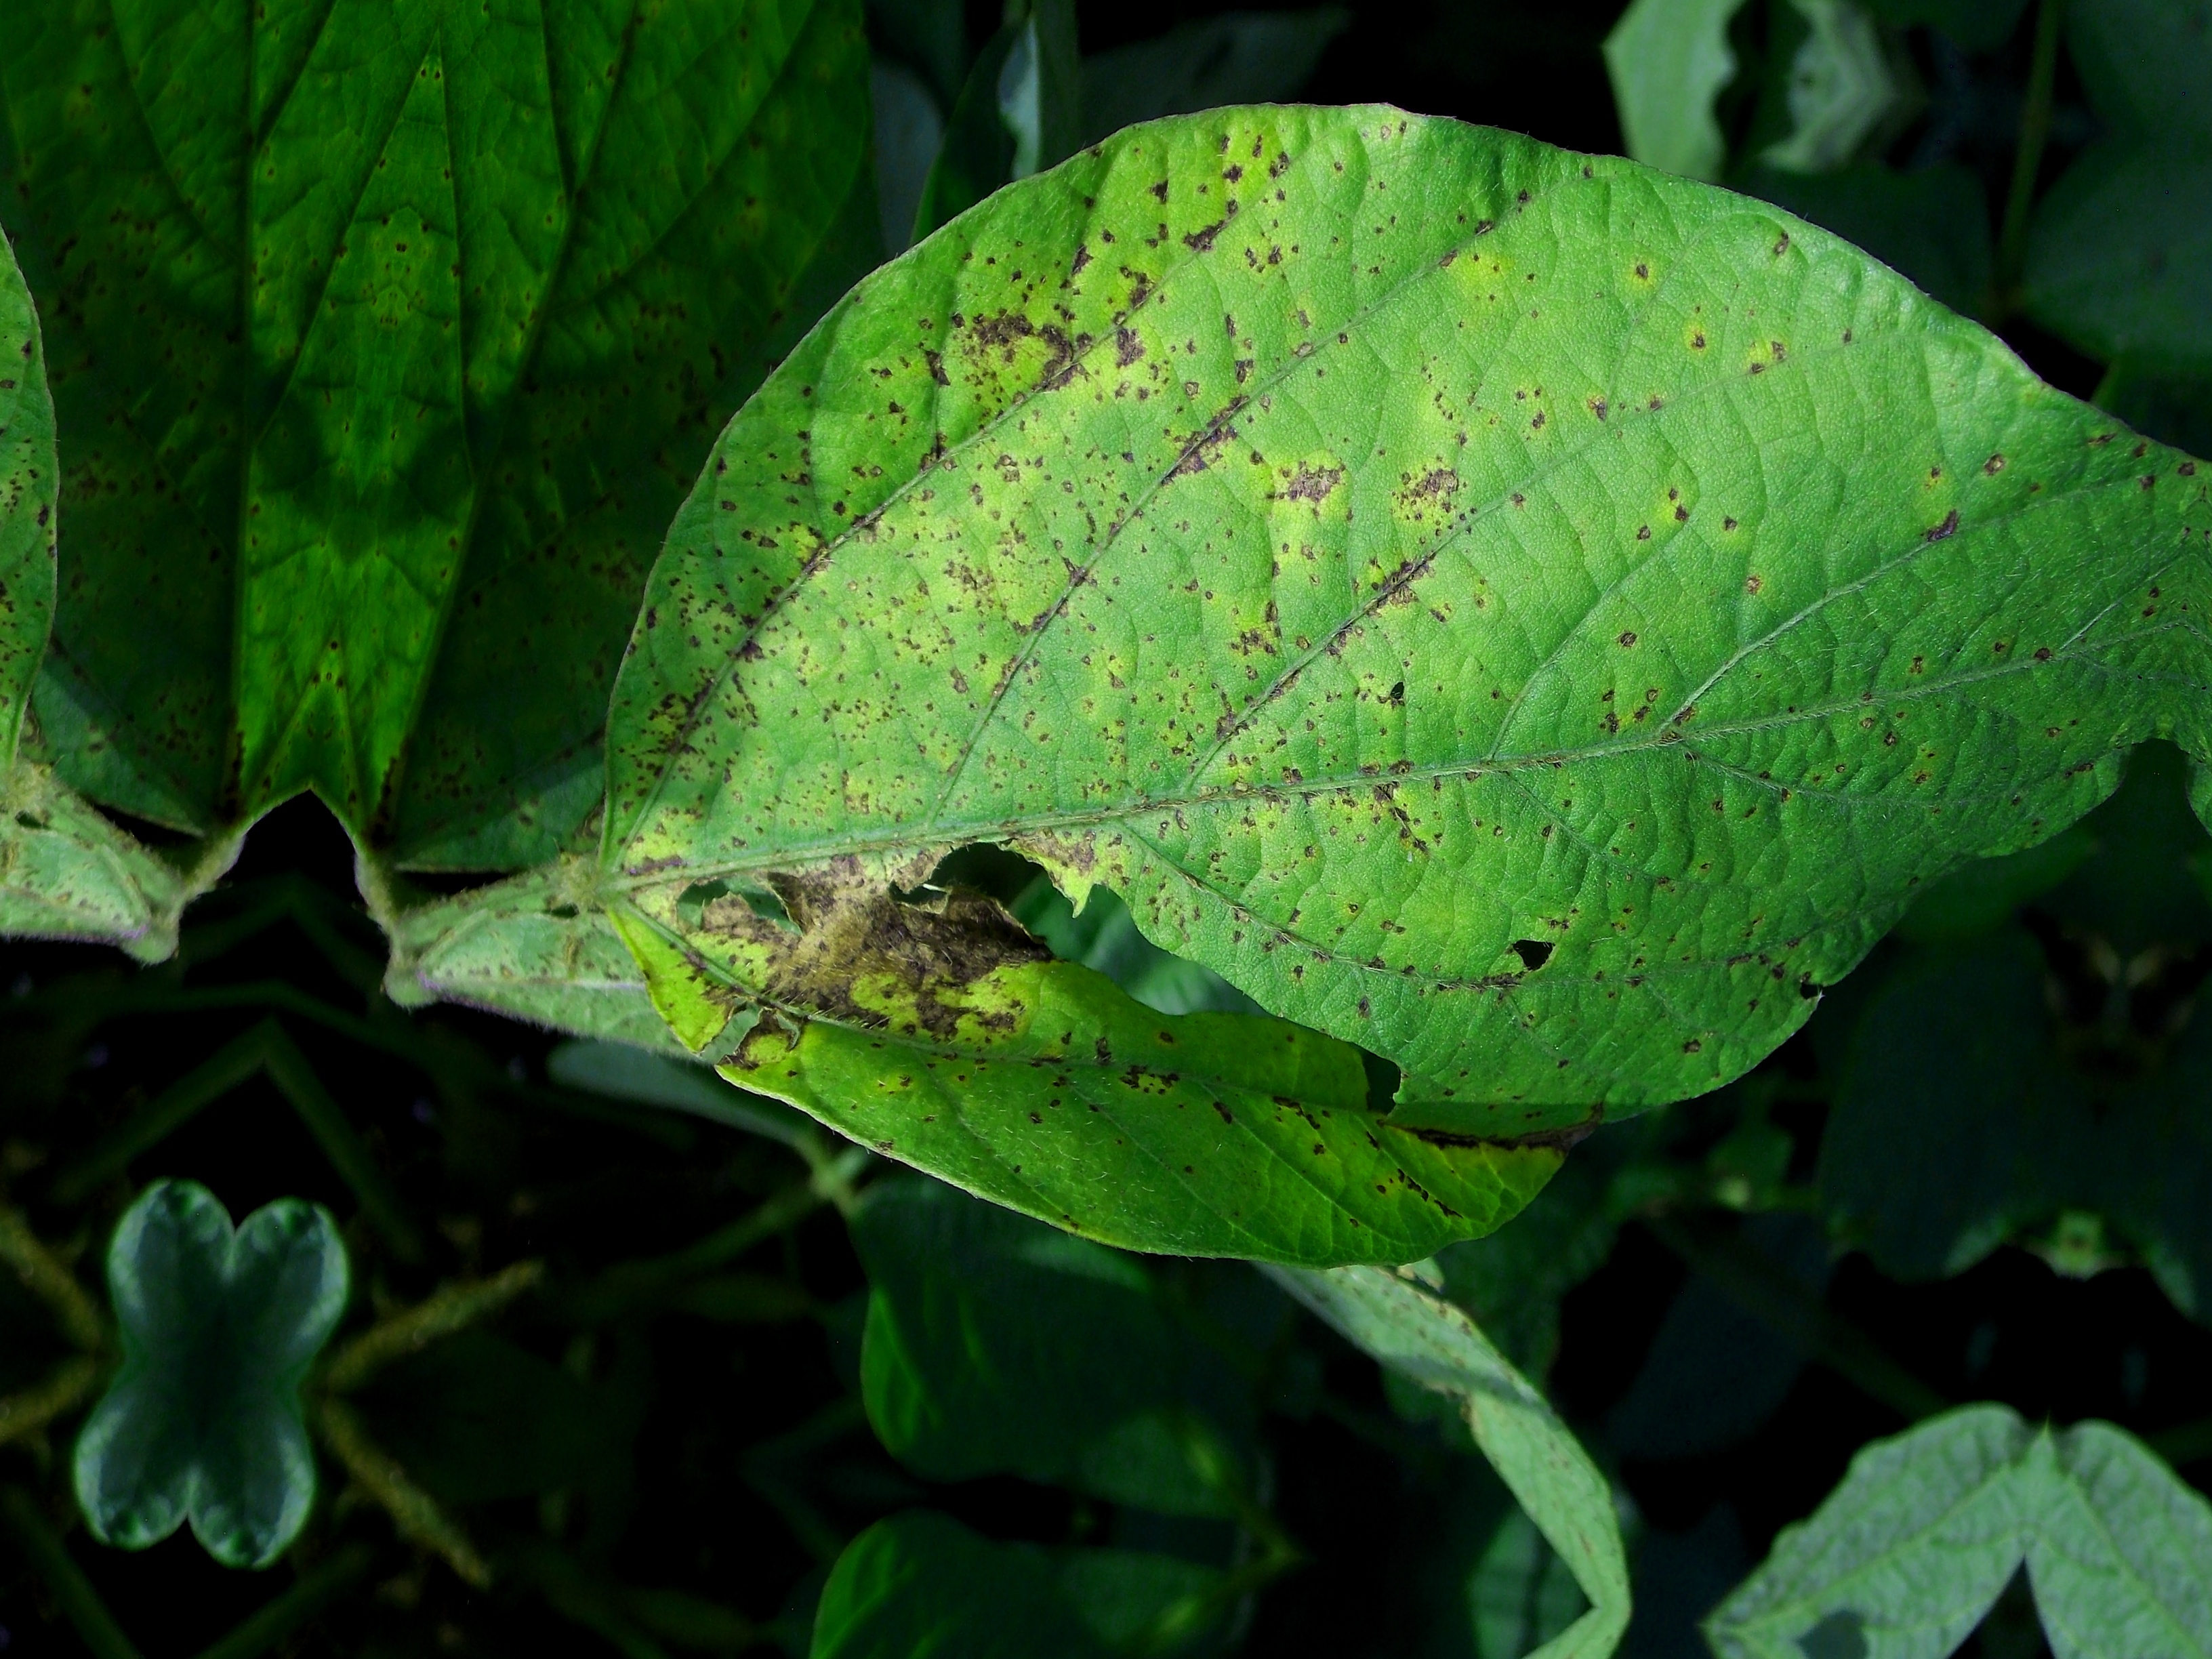
Label: Disease